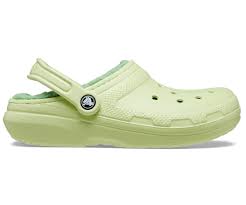
Label: Clog